Bogusław Nowak

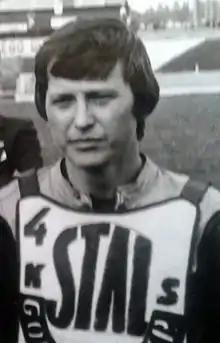

Bogusław Nowak (29 January 1952 – 10 July 2024) was a Polish international speedway rider.